Binoculars Building

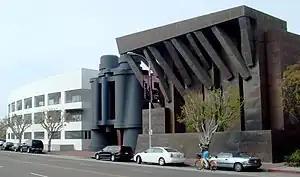
The Binoculars Building seen in May 2007

The Binoculars Building is Google's campus in the Venice neighborhood of Los Angeles, California. Originally known as the Chiat/Day Building, it was built in 1991 for the advertising agency Chiat/Day (now TBWA\Chiat\Day) and designed by architect Frank Gehry. The building has a prominent public artwork entitled "Giant Binoculars" (1991), designed by artists Claes Oldenburg and Coosje van Bruggen, on its street-facing façade, hence the vernacular name.